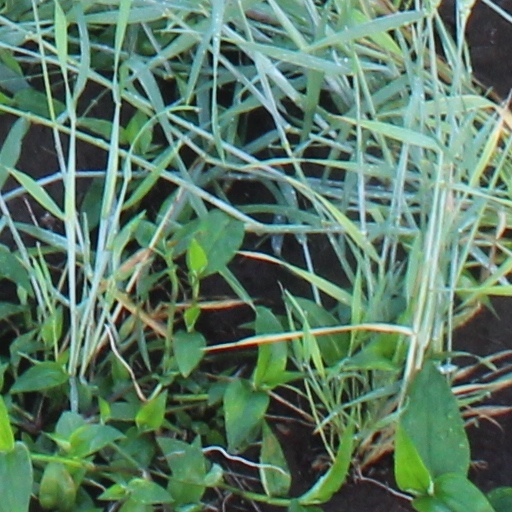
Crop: wheat